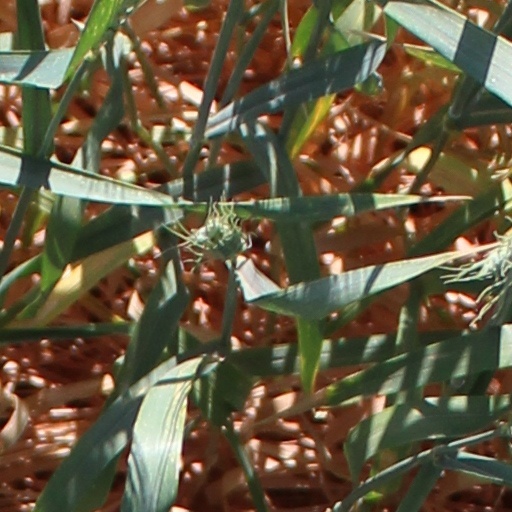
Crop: wheat